Strange Way of Life

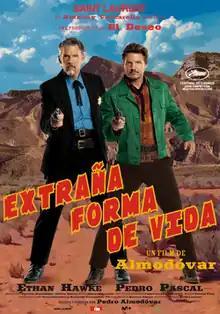
Theatrical release poster

Strange Way of Life is a 2023 Spanish Western drama short film written and directed by Pedro Almodóvar. It stars Ethan Hawke and Pedro Pascal as two gunslingers who reunite after 25 years. The film marks Almodóvar's second English-language effort, following "The Human Voice" (2020).